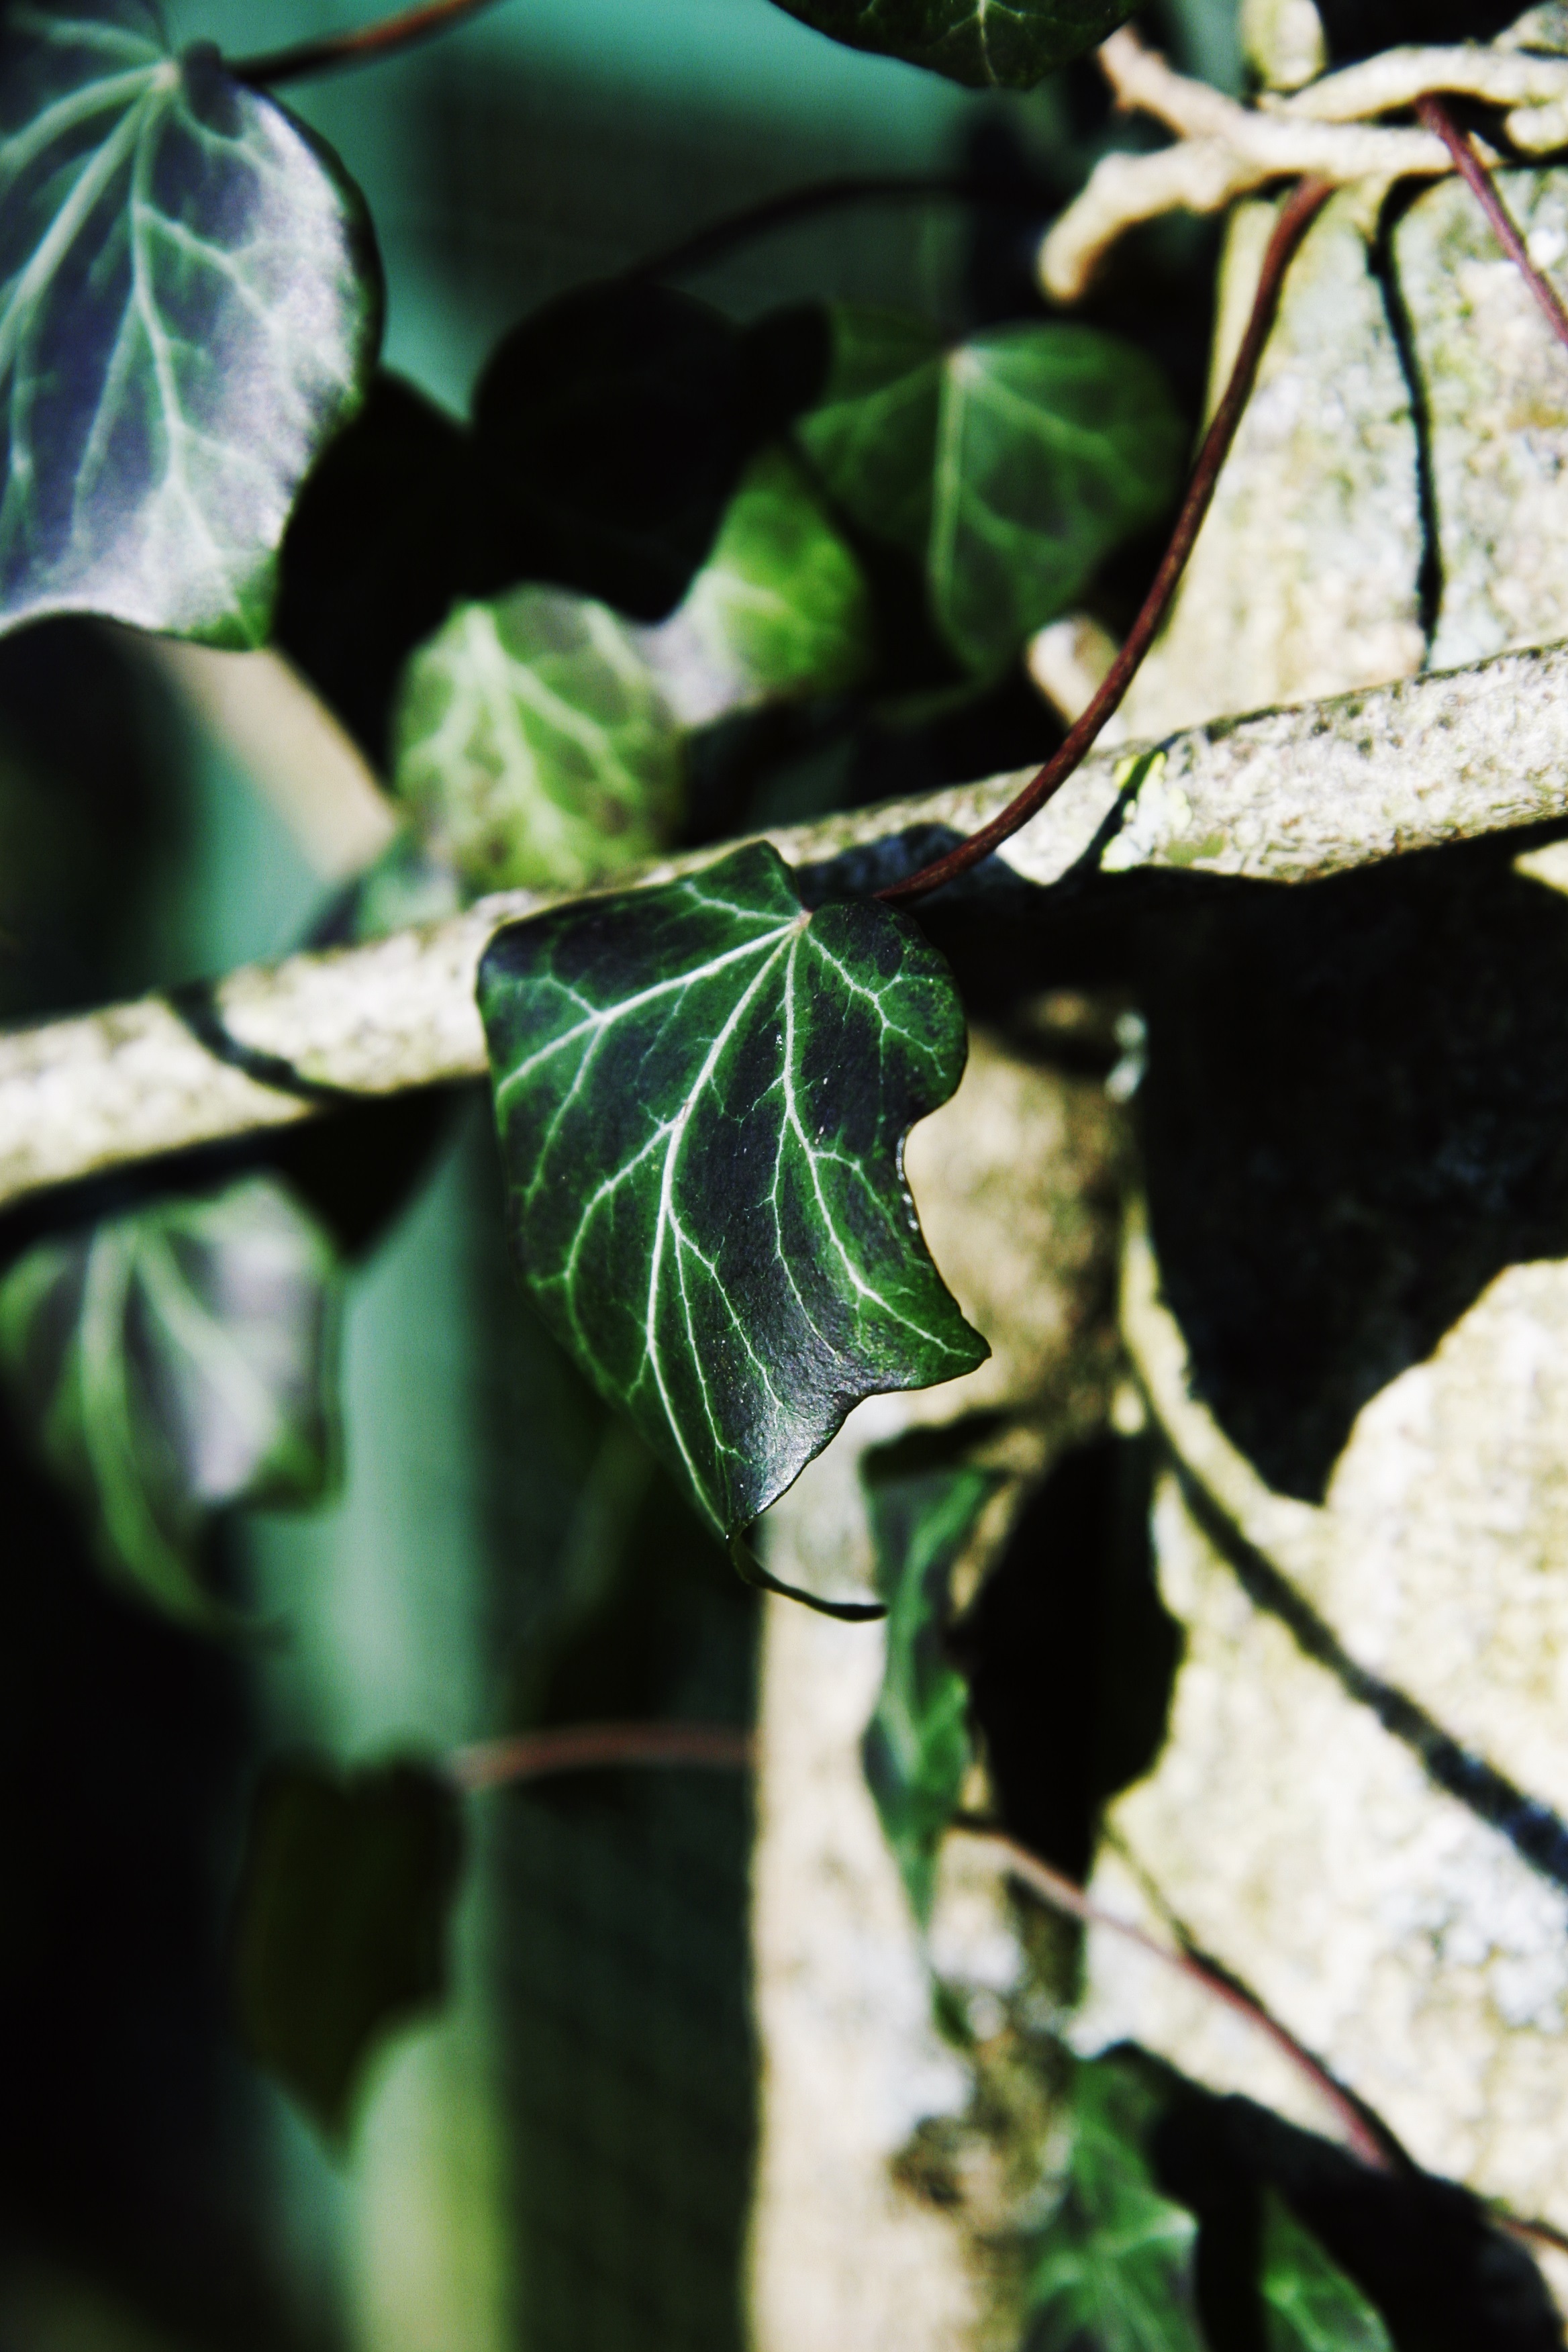
tree, nature, branch, light, plant, sunshine, sun, sunlight, leaf, flower, spring, green, jungle, ivy, autumn, shadow, botany, flora, fauna, close up, lichtspiel, leaves, shrub, bright, macro photography, flowering plant, plant stem, woody plant, land plant